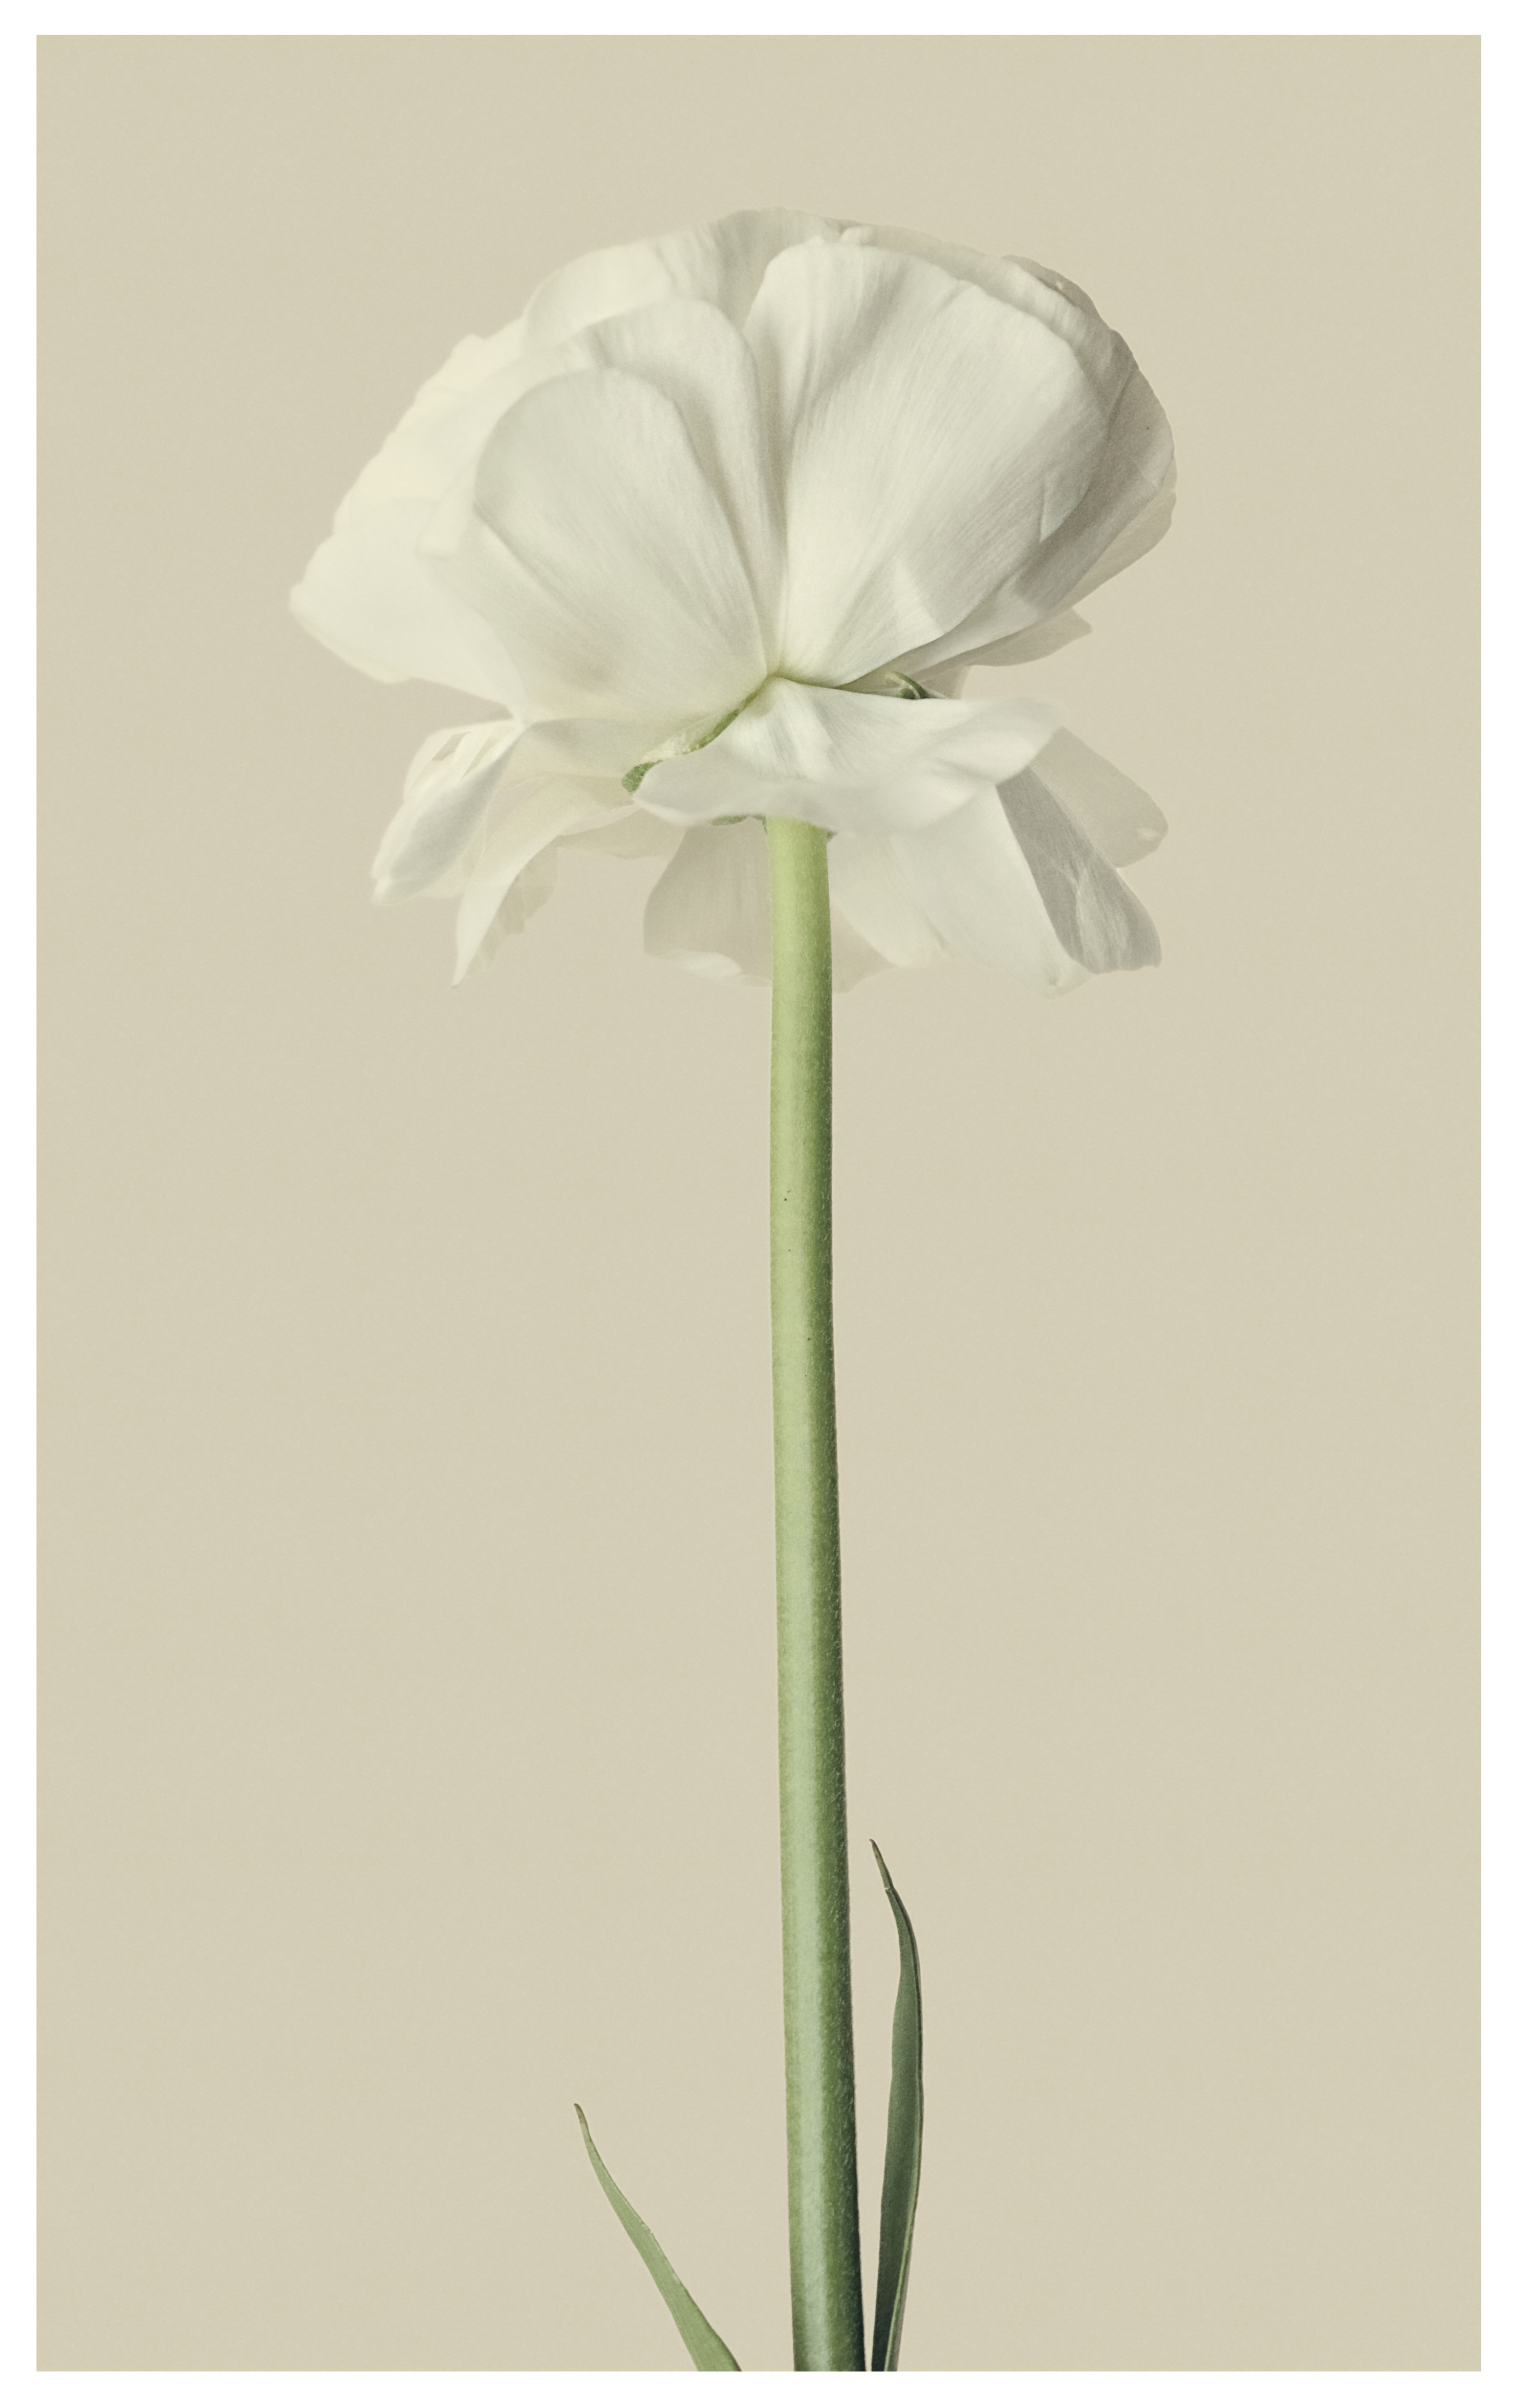
blossom, plant, white, flower, petal, bloom, ranunculus, flowering plant, flower bouquet, cut flowers, land plant, amaryllis belladonna